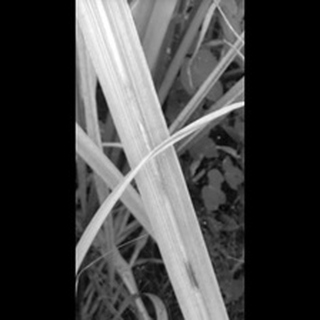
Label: sugarcane_red_rot